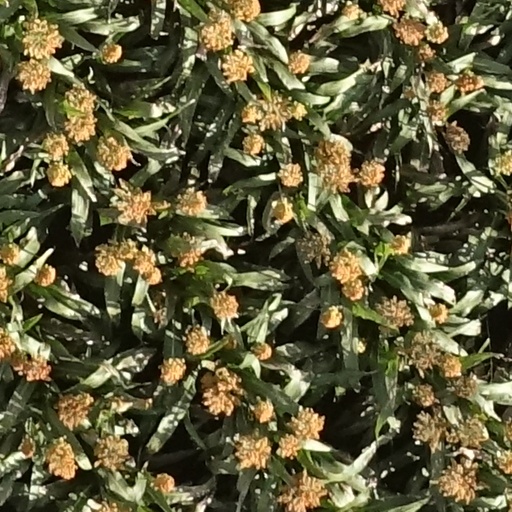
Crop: sorghum